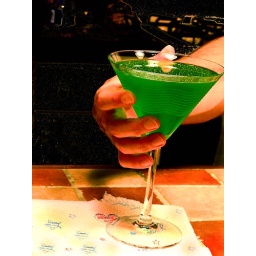
green concoction in a martini glass